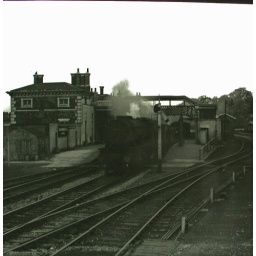
Copy of a glass plate image taken by August Marshall